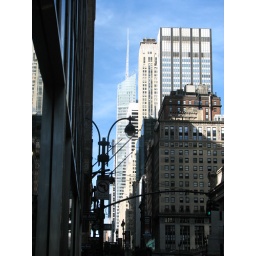
The goofy blue glass building is the Bank of America Building, the second tallest building in the city.